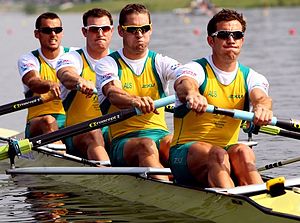
Matt Ryan (roer)
Matt Ryan (bagerst), sammen med James Marburg, Cameron McKenzie-McHarg og Francis Hegerty
"Matthew ""Matt"" Ryan er en australsk tidligere roer.